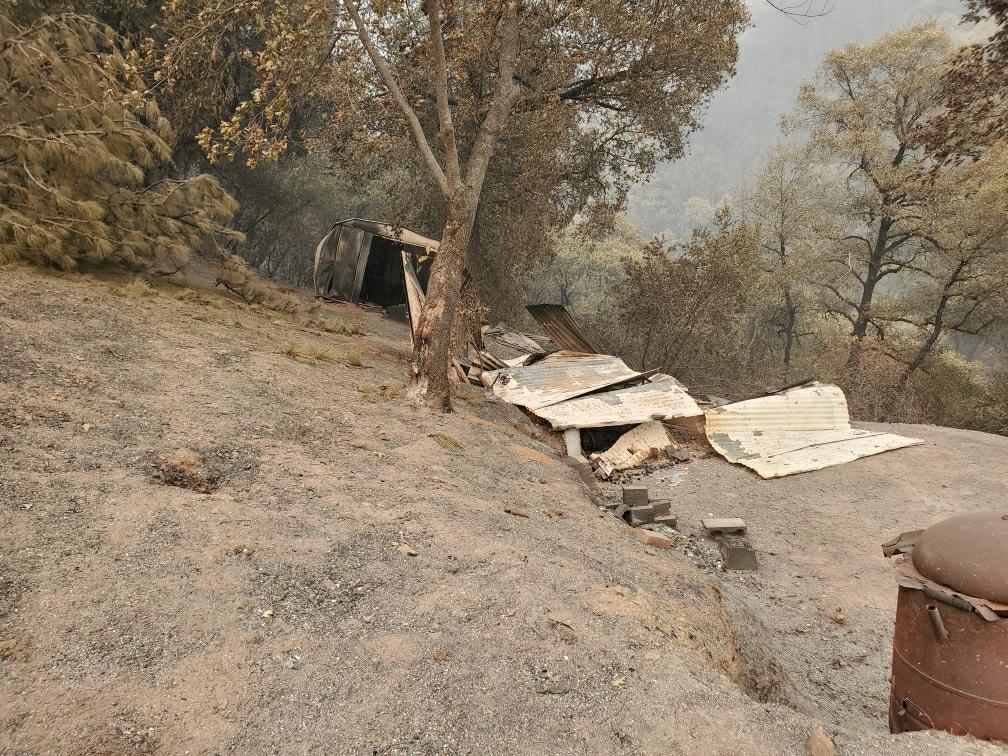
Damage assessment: destroyed